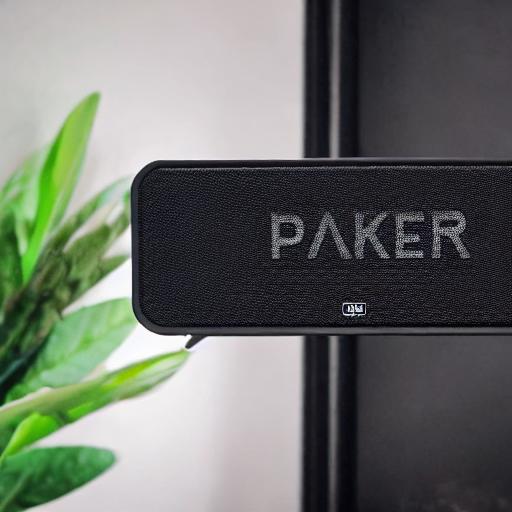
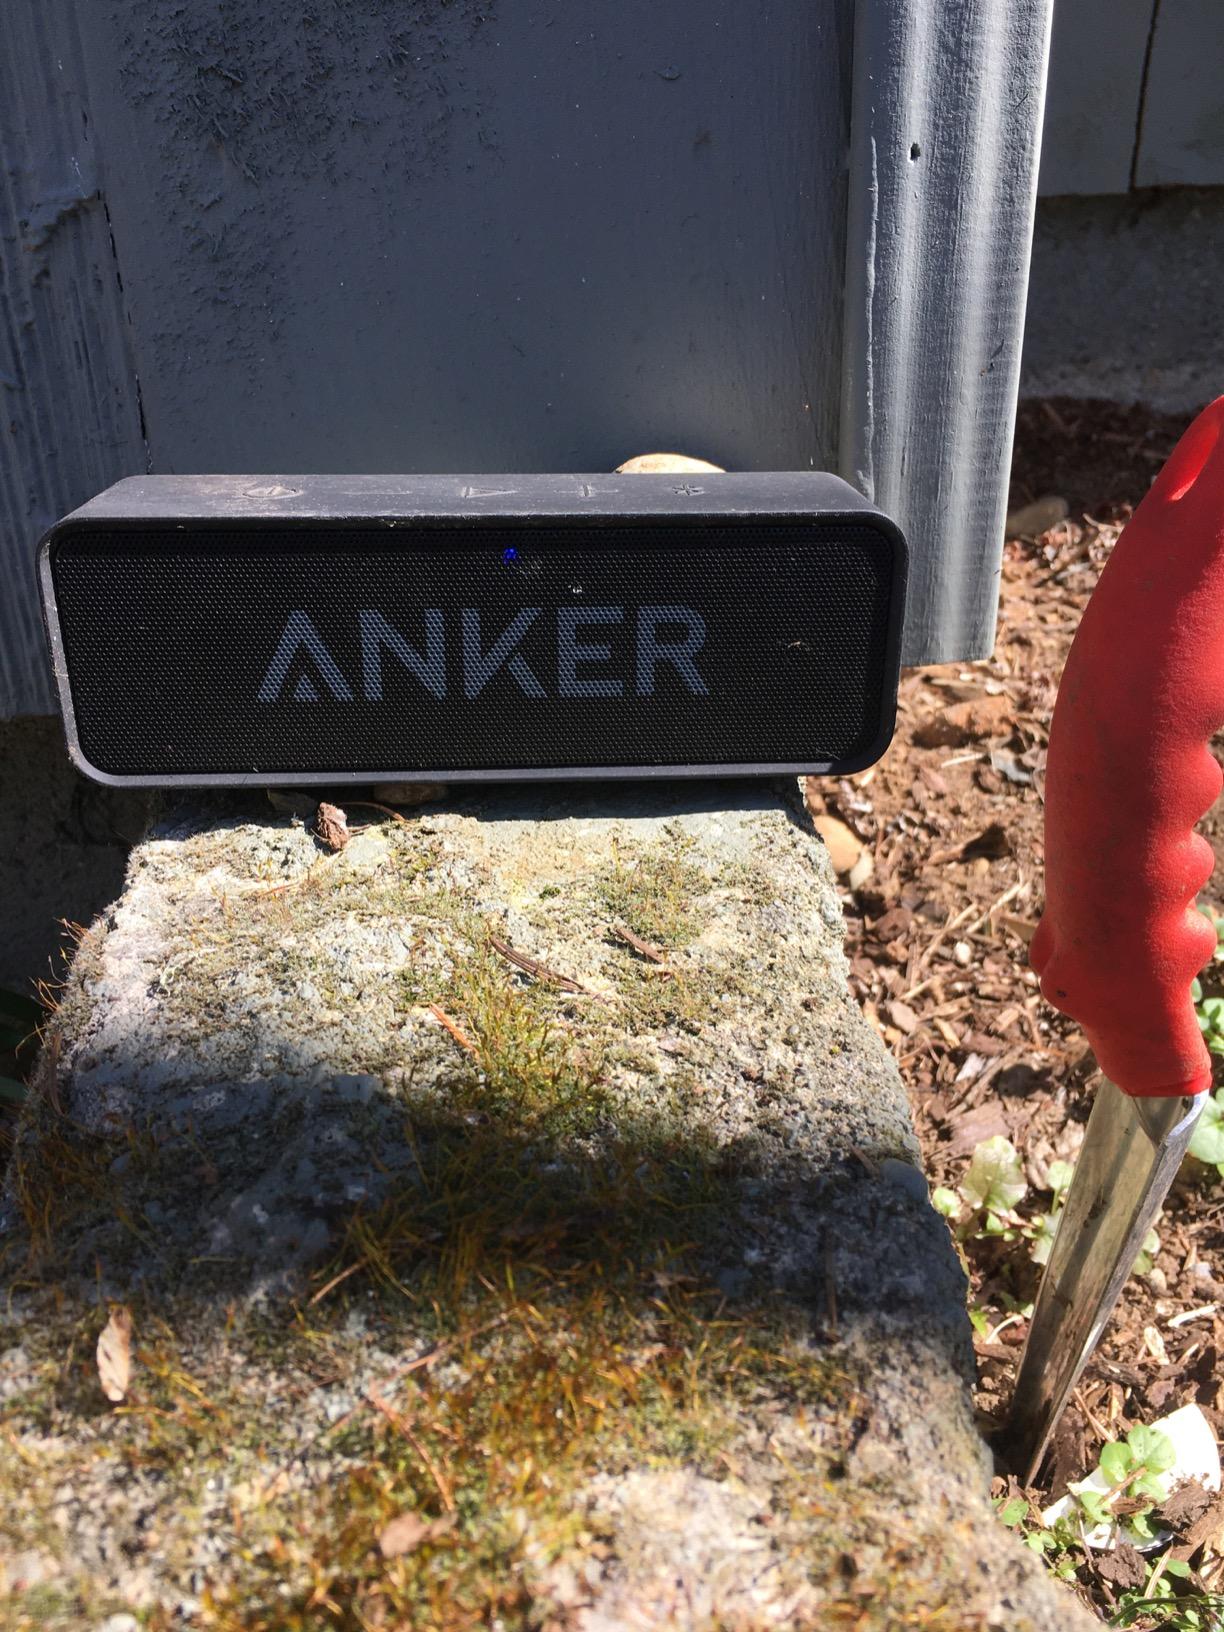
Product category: speaker
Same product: no